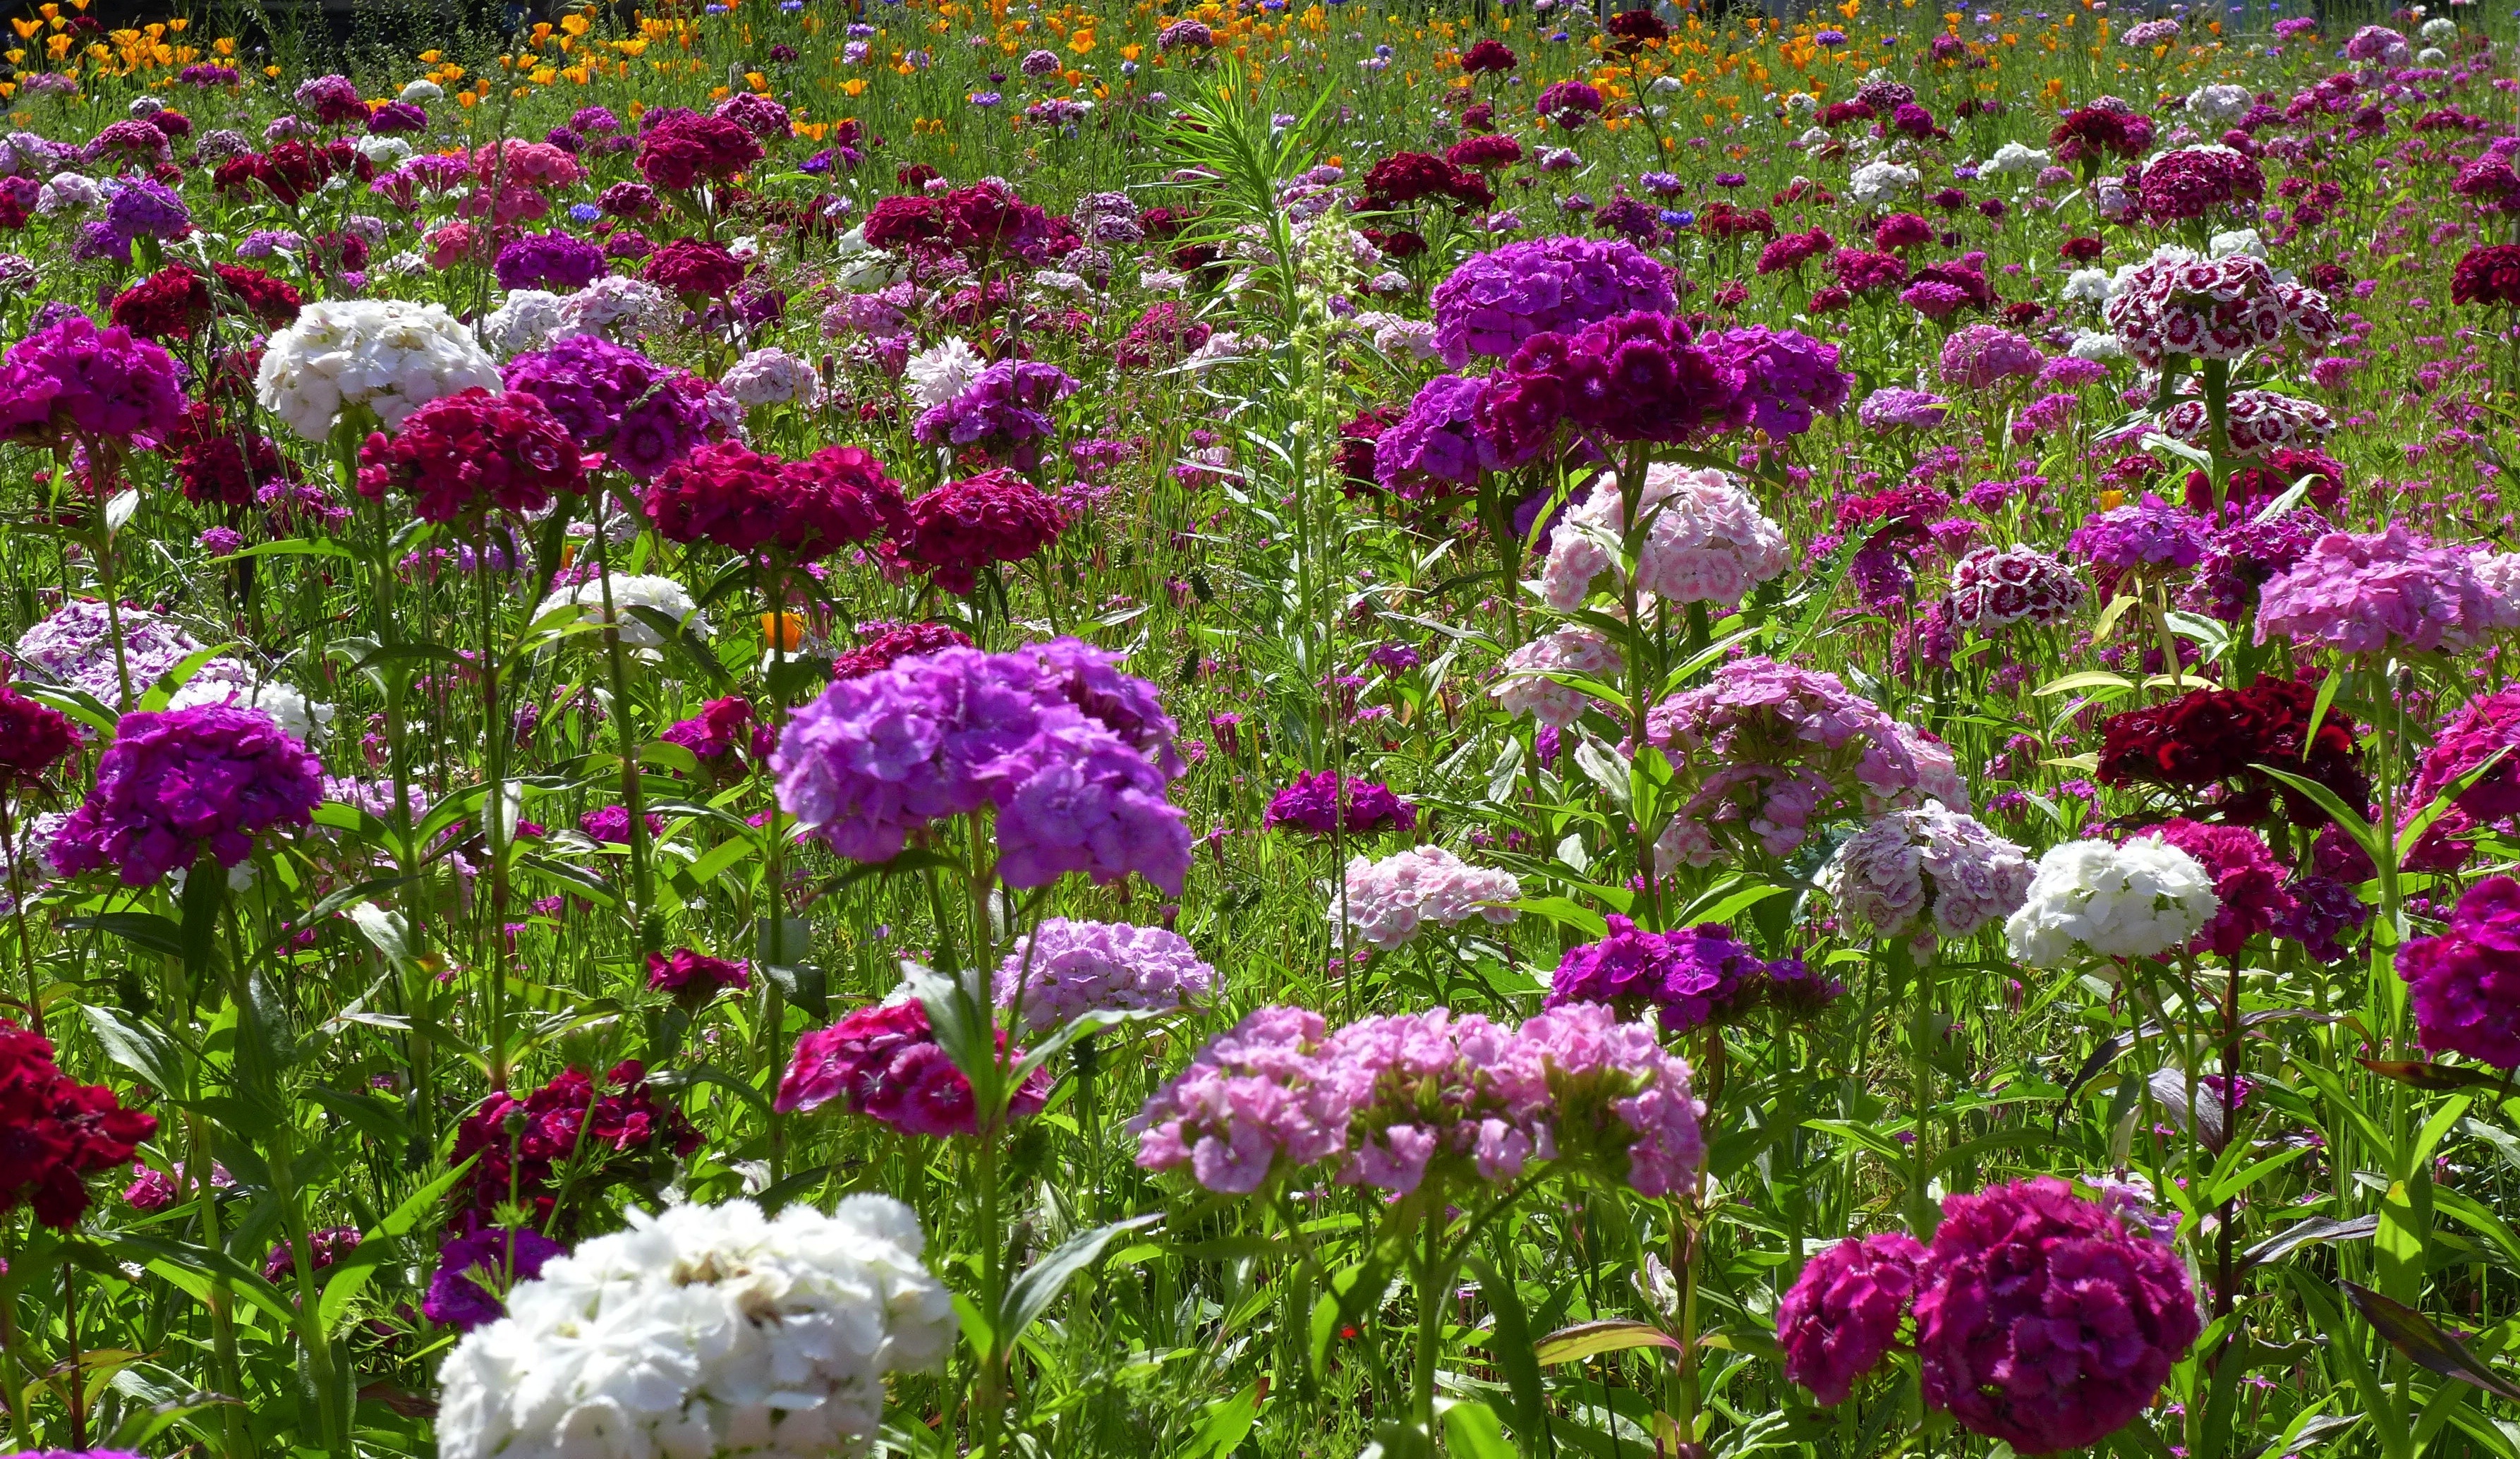
plant, meadow, flower, bloom, summer, botany, garden, flora, wildflower, flowers, violet, flower meadow, dianthus, flowering plant, daisy family, annual plant, land plant